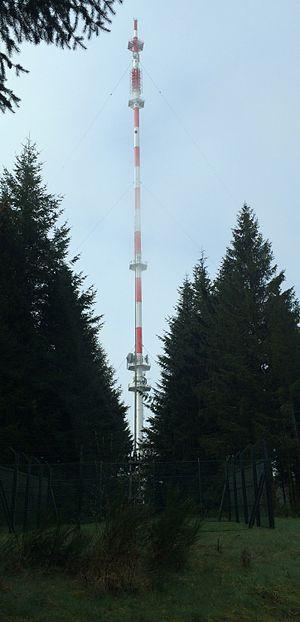
Vue de l'émeteur de la route sur le Mont Bessou.
L'émetteur du mont Bessou est un émetteur de radiofréquences d'une hauteur de 200 mètres et culminant à 976 mètres sur le mont Bessou près de Meymac, ce qui en fait la plus haute structure du département de la Corrèze. Il dessert en télévision Meymac, Ussel, Égletons avec les fréquences UHF et aussi en radio.